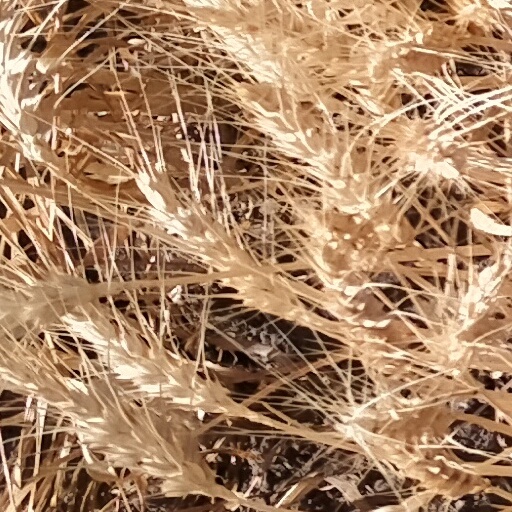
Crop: wheat